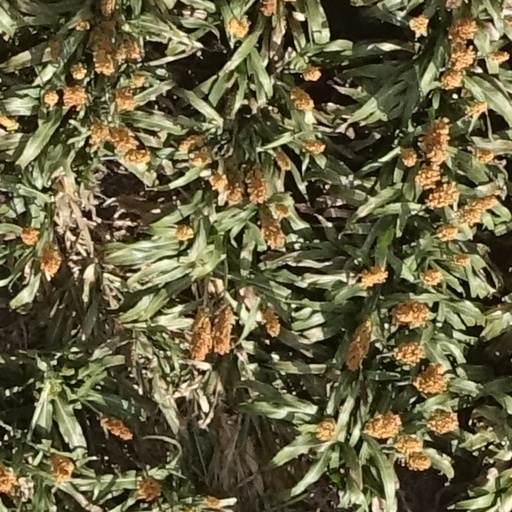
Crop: sorghum